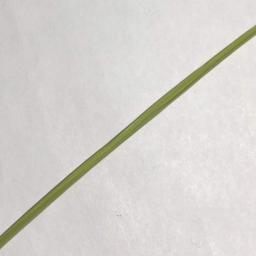
Label: Rice___Healthy